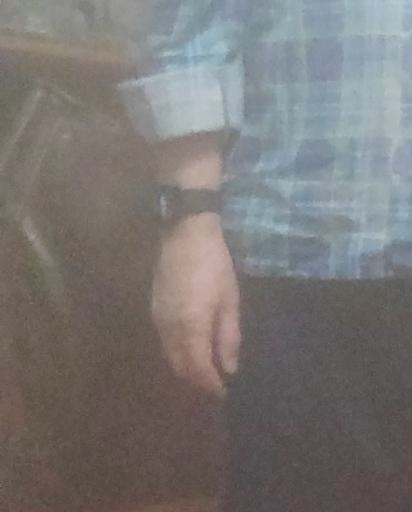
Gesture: no_gesture